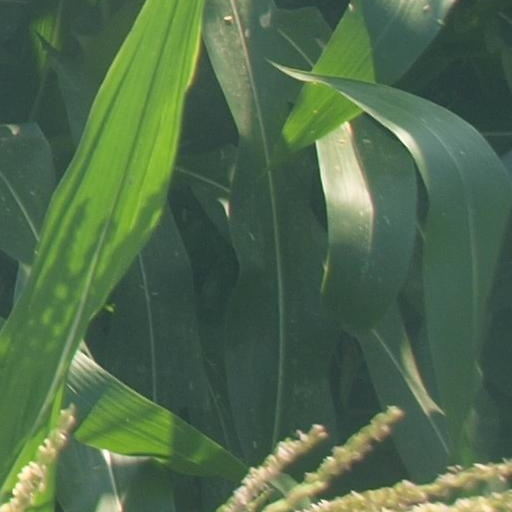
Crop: maize; corn